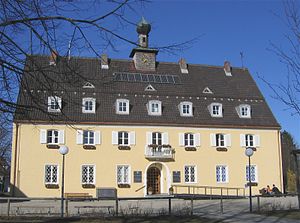
Neubiberg / Geografi
Rådhus
Neubiberg er en kommune i Landkreis München, i den tyske delstat Bayern.